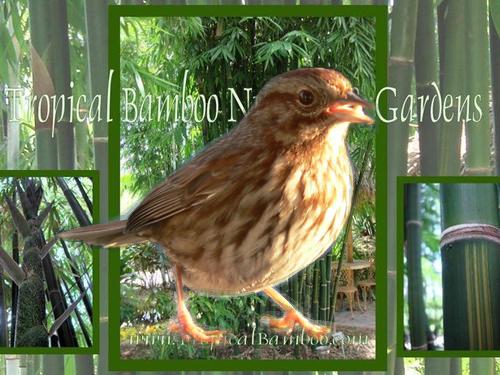
Bird species: Song_Sparrow
Bird type: landbird
Background: land